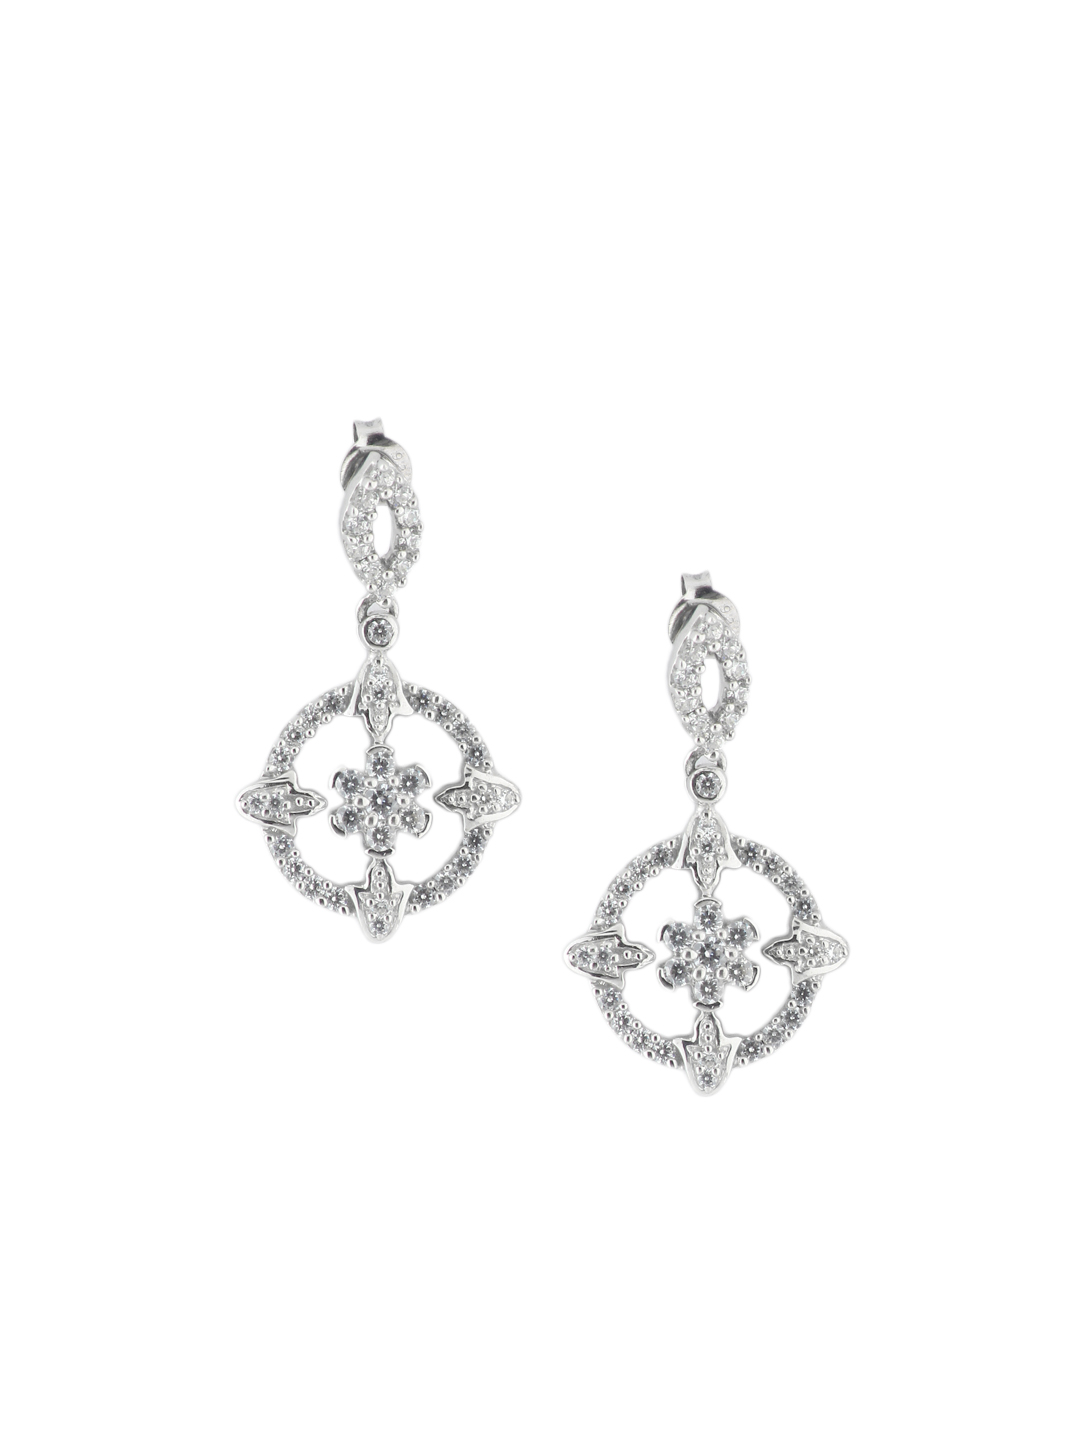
Lucera Silver Earrings
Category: Accessories / Jewellery / Earrings
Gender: Women
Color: Silver
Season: Summer 2015
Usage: Casual